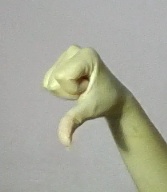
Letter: waw